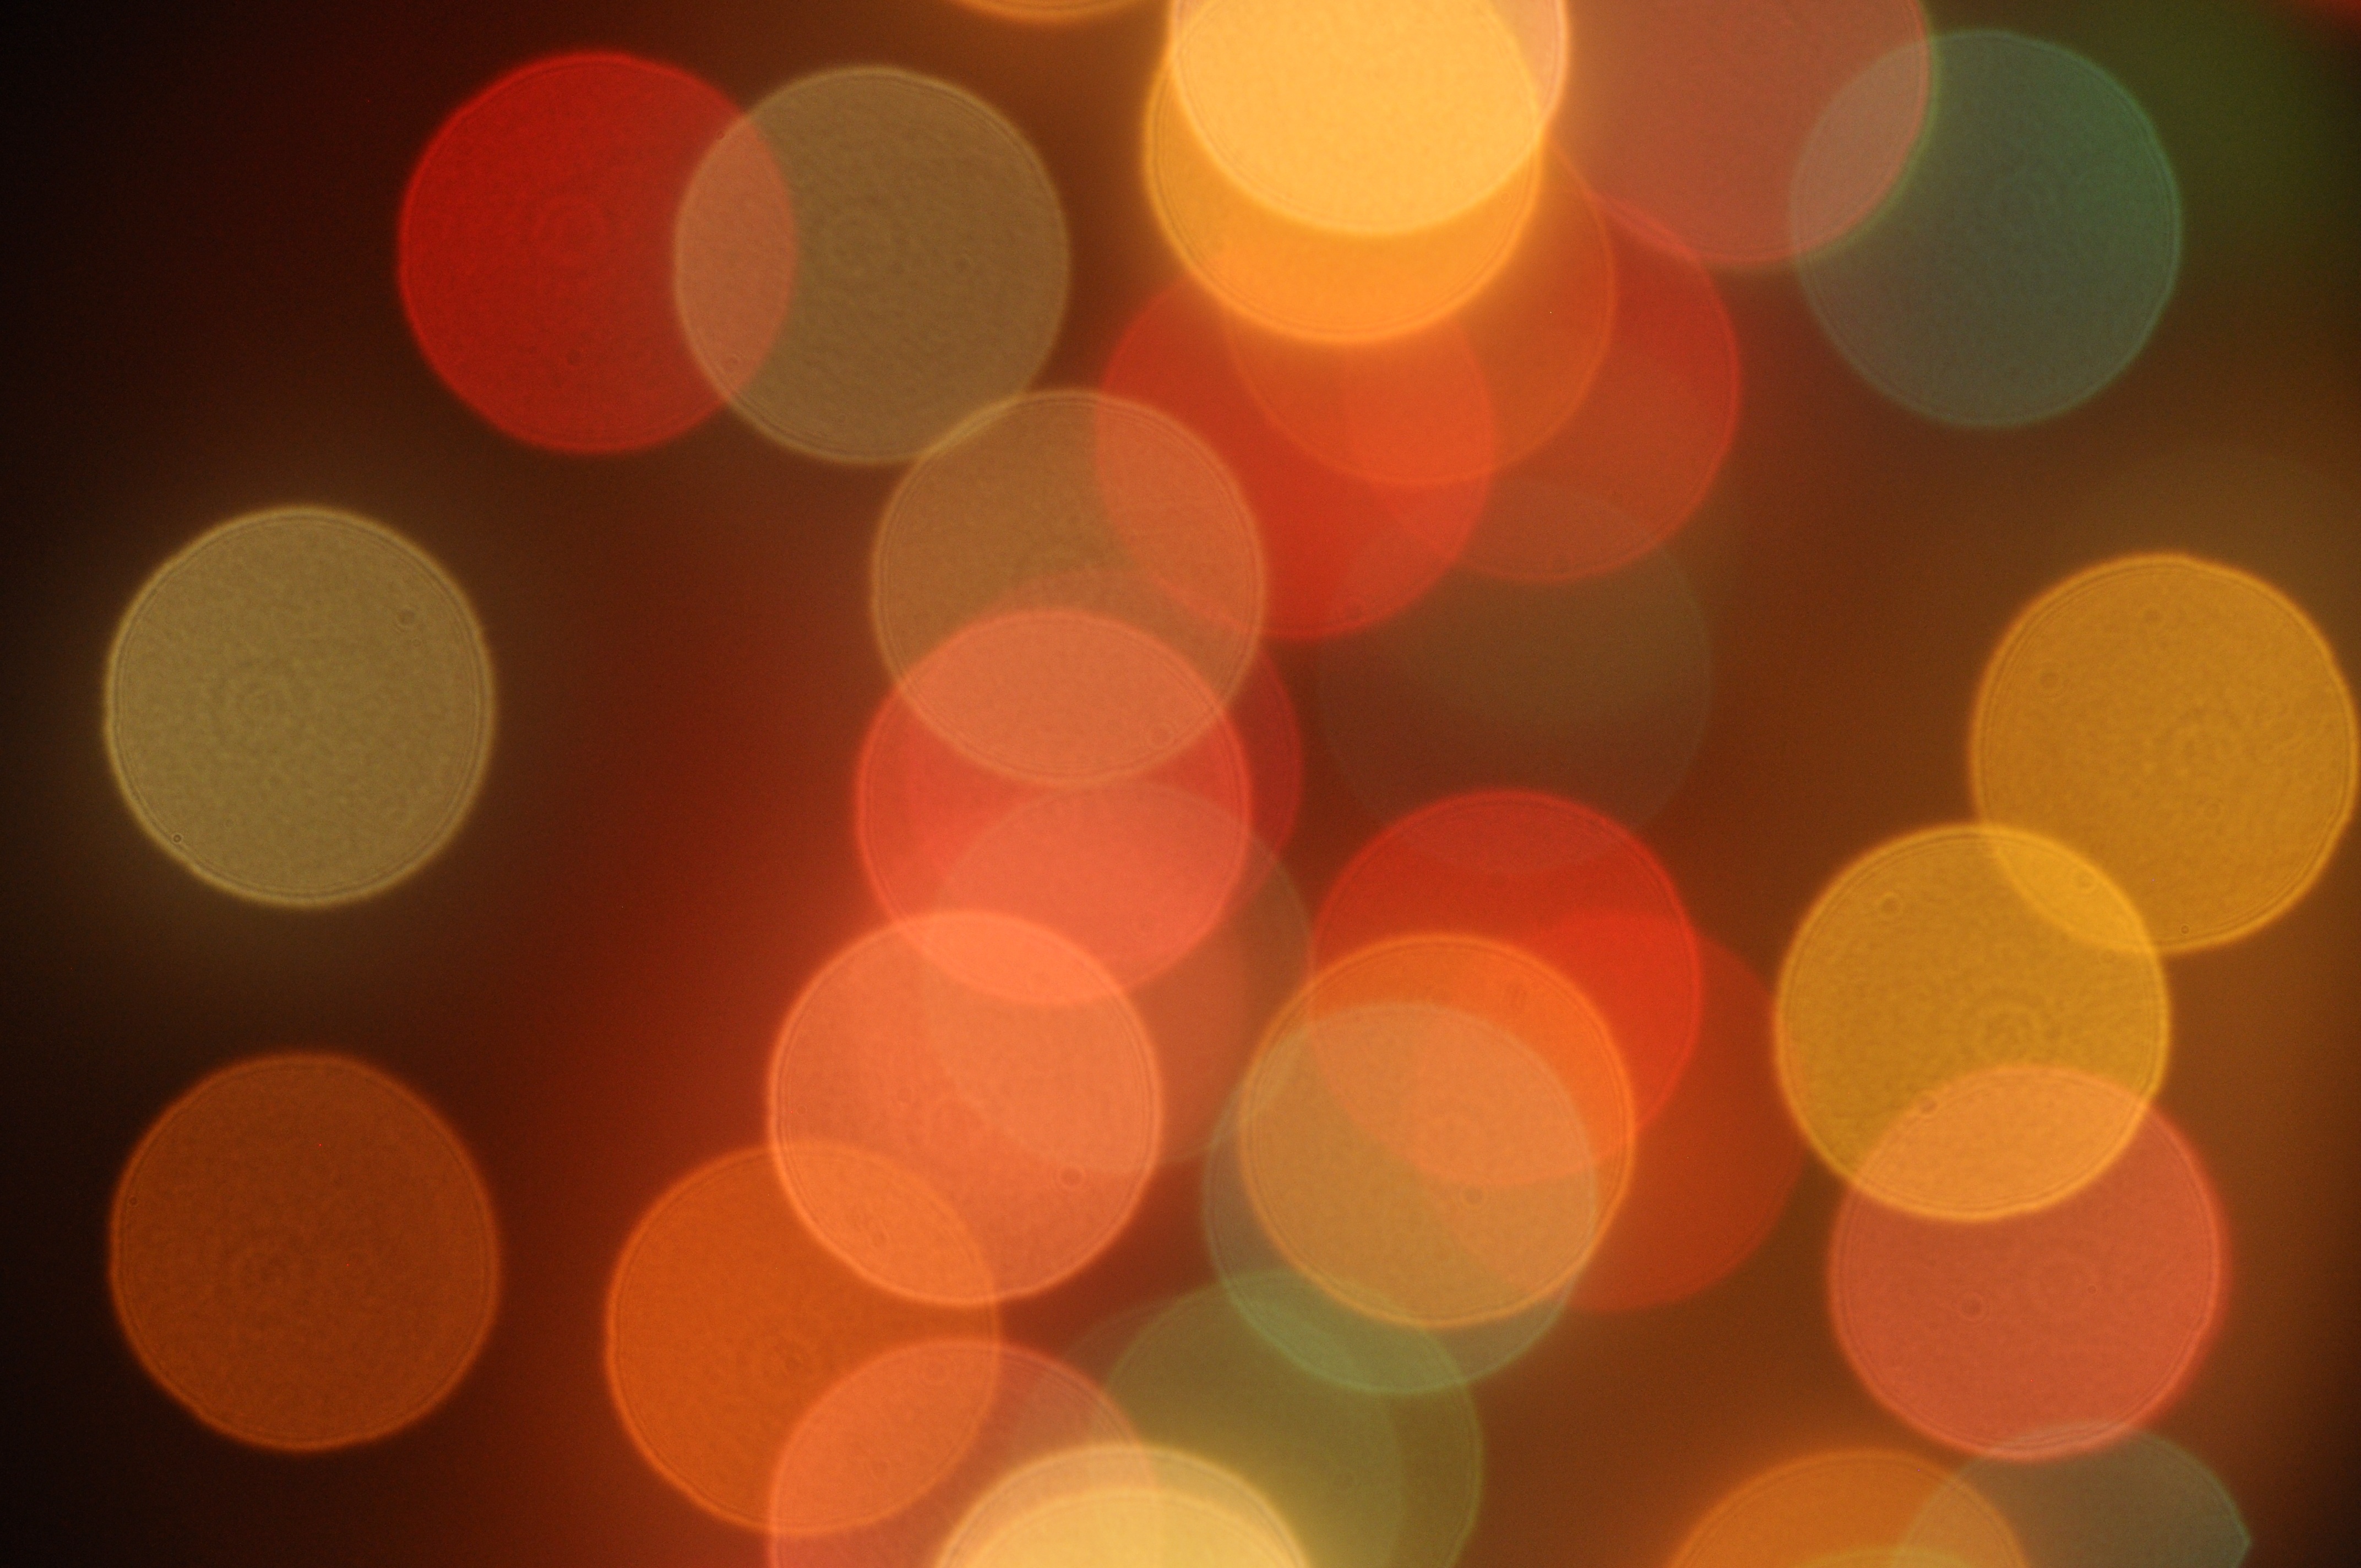
light, bokeh, sunlight, petal, number, line, red, color, yellow, lighting, circle, design, shape